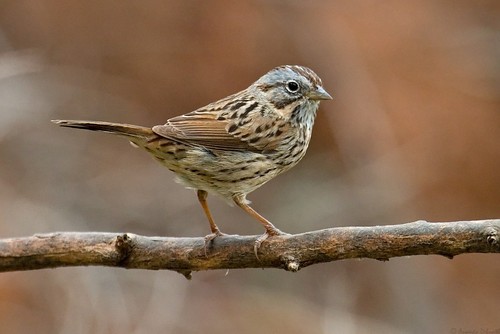
small grey bird that has black spotted feathers throughout its body and a grey head.
a small bird with a small bill and brown wings, and a multicolored tail
this small brown bord has a short stumpy beak.
a bird with a triangular bill and spotted brown and white plumage.
this bird has a speckled belly and breast with a short pointy bill.
this small, sleek bird has a white eye ring, and mottled tan, brown, and cream colored feathers over its entire body.
this bird has wings that are brown and has a short bill
this bird has wings that are brown and has a white bellya multi colored bird with a short pointed bill round black eyes
this bird has an all brown body with darker spots of brown and orange feet.
Species: Lincoln Sparrow